Toronto–York Spadina subway extension

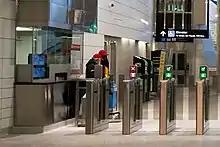
Installed (but never used as such) collector booth at Highway 407 station. Note the customer service attendants.

The TYSSE stations were among the first to eliminate staffed fare collector booths, along with the sales of TTC's legacy fare media productssuch as tokens and day passesin favour of the Presto card. As a result, these stations opened with roaming customer service attendants, although collector booths had been installed per station plans. Collector-booth closures at more stations along the west branch of the line, moving south from the TYSSE stations, followed later.